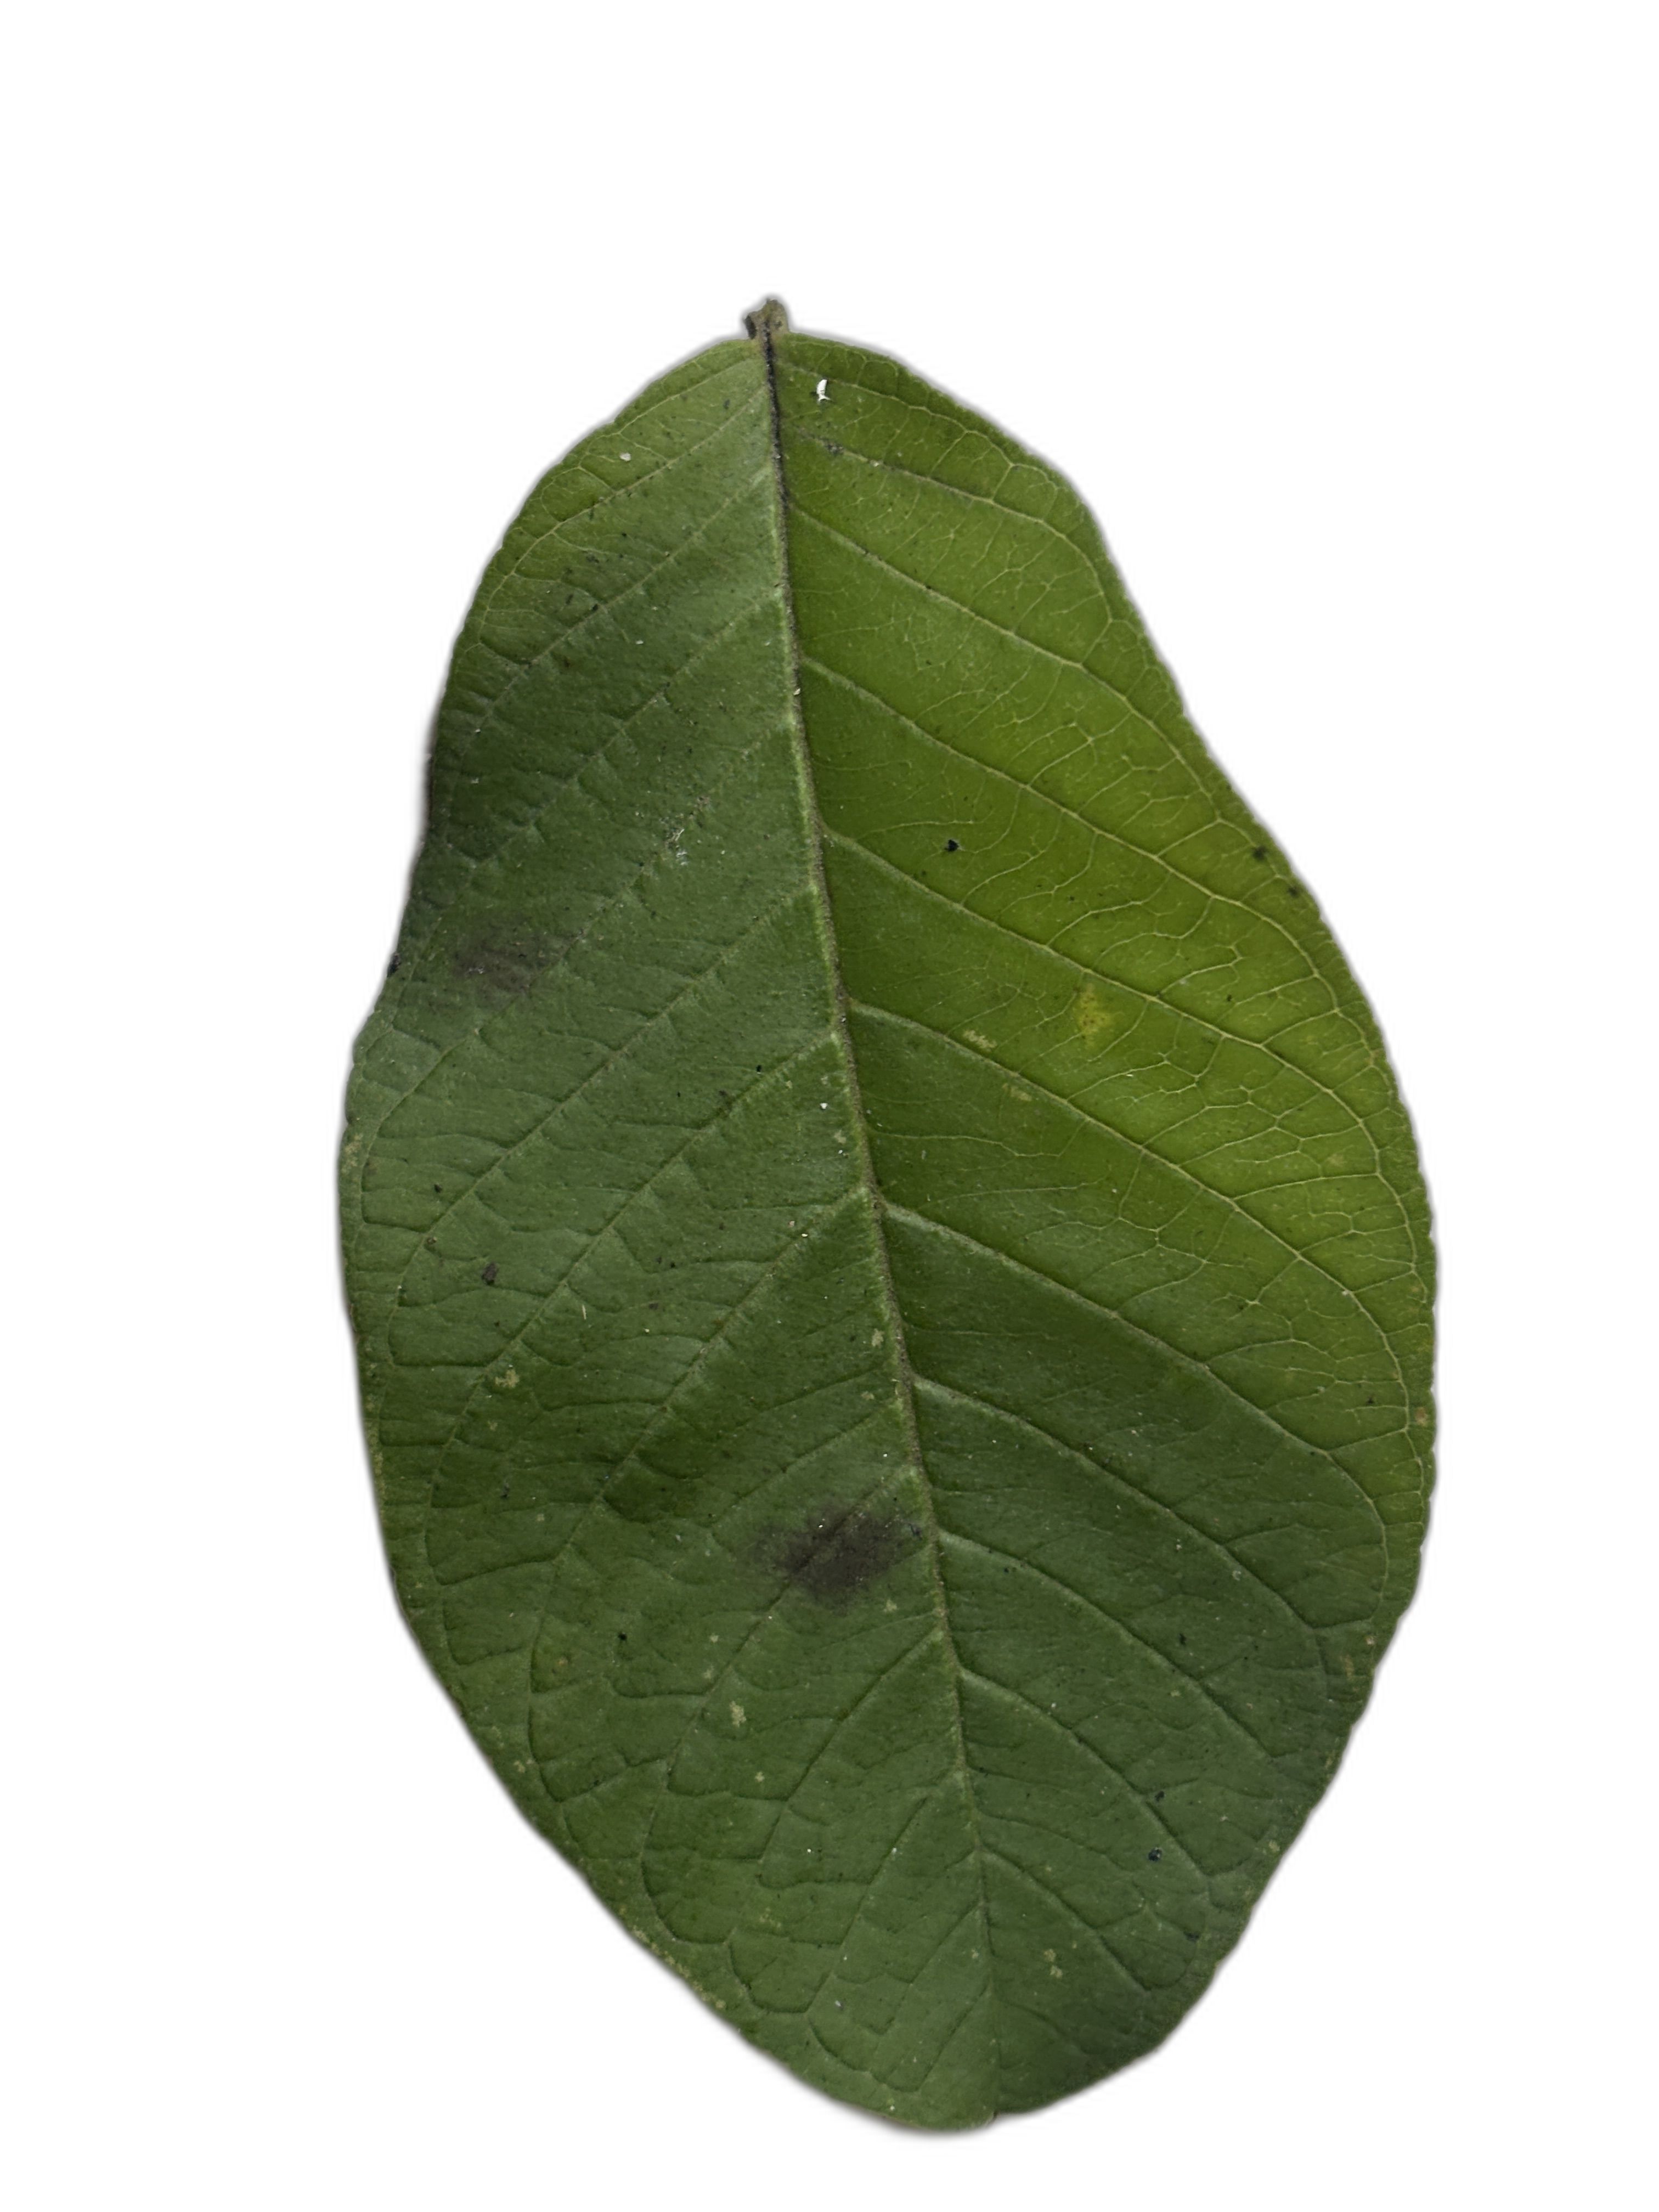
Plant part: leaf
Disease: Healthy